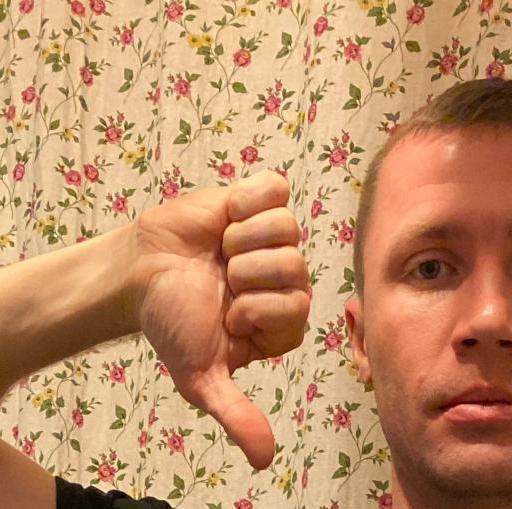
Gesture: dislike